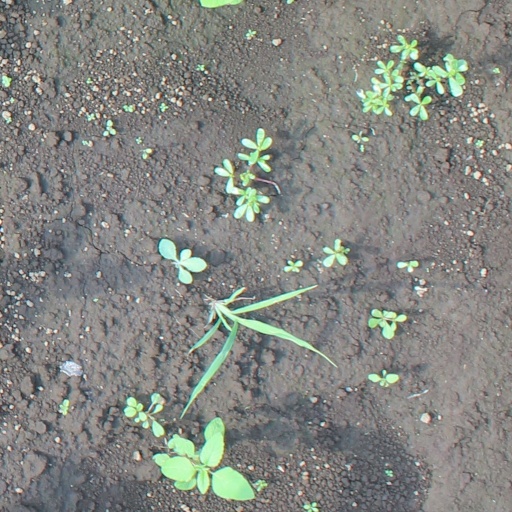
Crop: soybean